Akota Bronzes

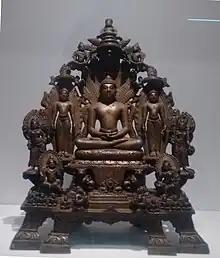
Lord Parsvanatha, National Museum, New Delhi, 9th century.

The Akota Bronzes represent a rare and important set of 68 Jain images, dating to between the 6th and 12th centuries AD, which were found in the vicinity of Akota near Baroda in the Indian state of Gujarat. It includes rare Gupta period bronzes that have been widely used for comparison of Gupta period art.